Soap Lake, Washington

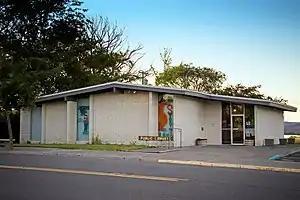
Soap Lake Public Library

As of the 2010 census, there were 1,514 people, 740 households, and 350 families residing in the city. The population density was . There were 977 housing units at an average density of . The racial makeup of the city was 86.0% White, 1.0% African American, 1.9% Native American, 0.6% Asian, 7.7% from other races, and 2.8% from two or more races. Hispanic or Latino of any race were 11.8% of the population.